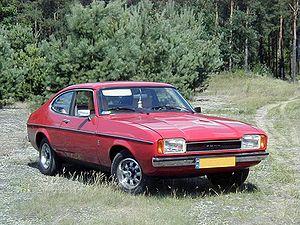
La Ford Capri est un modèle de voiture coupé du constructeur automobile Ford fabriquée de 1962 à 1986 par Ford Europe.